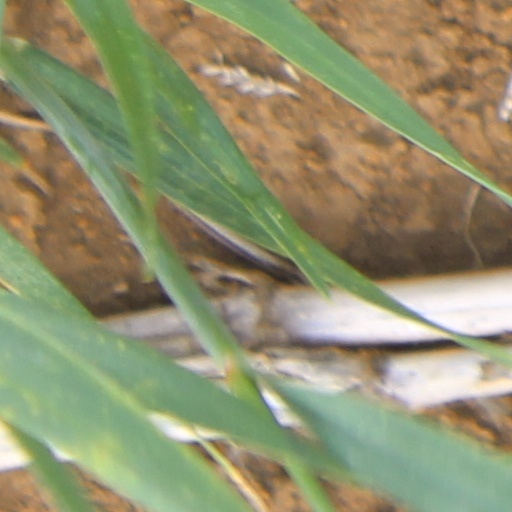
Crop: wheat